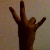
The image shows a hand gesture representing the number 7 in Indian Sign Language.